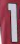
Number: 1